HMS Swiftsure (1787)

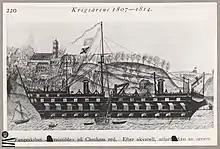
"Irresistible" stationed as a prison ship at Chatham.

She only spent four years with the French, before forming part of Vice-Admiral Villeneuve's fleet at Cadiz, under her captain, Charles-Eusebe l'Hôpitalier-Villemadrin. On 21 October 1805 she sailed out with the combined Franco-Spanish fleets to engage in the Battle of Trafalgar. During the battle she formed part of the rear of the line, astern of "Aigle" and ahead of "Argonaute". She was fired upon by , and after an exchange of fire, lost her main topmast and had her guns silenced. She began to drift away, while "Colossus" opened fire on "Bahama". "Swiftsure"s crew regained control, and returned to fire on "Colossus", but at that moment Edward Codrington's came through the smoke, slipped under "Swiftsure"′s stern and discharged several devastating broadsides. "Swiftsure" had her mainmast, taffrail and wheel shot away, and most of the guns on the main gun-deck were dismounted. Villemadrin attempted to fight on, but eventually struck, having suffered 68 dead and 123 wounded during the battle.